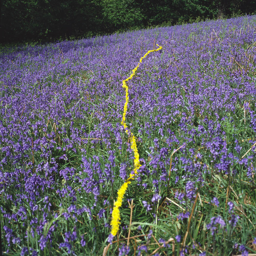
a string of dandelions thru a field of lavender